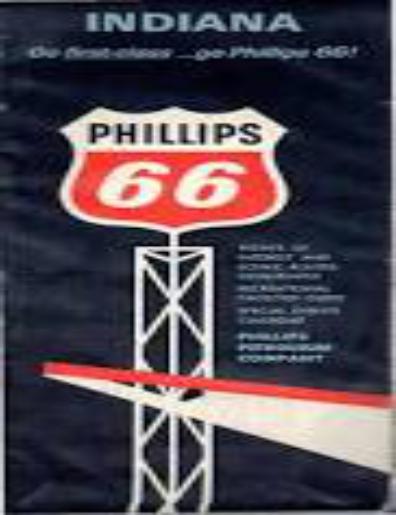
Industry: Transportation